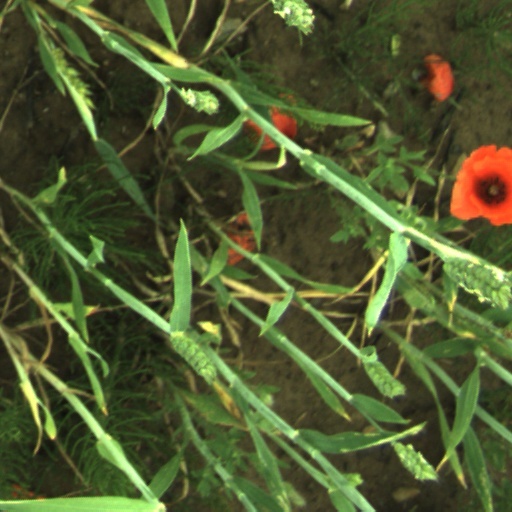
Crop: wheat